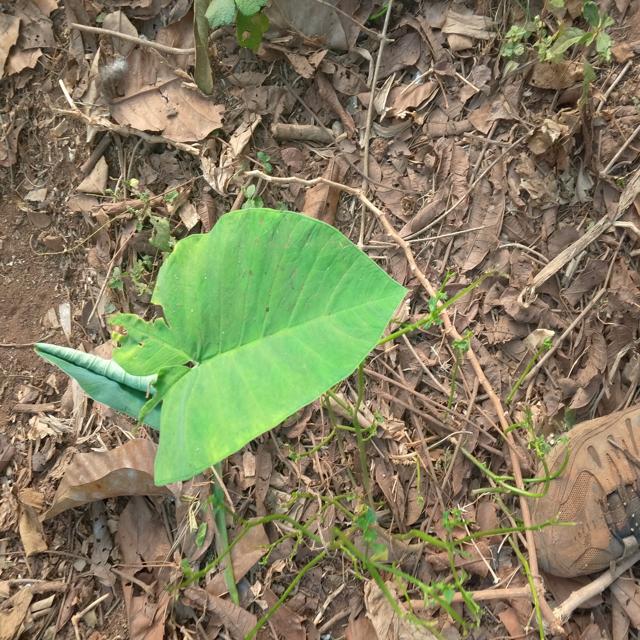
Label: Healthy